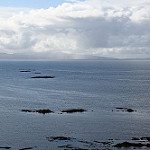
Label: sea